Ramnath Mauzo

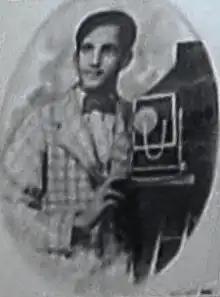
Mauzo with his camera at his studio

Ramanath Narayan "Ramnath" Mauzo (born Ramanath Narain Sinai Mauzo; – 15 April 1990), also known as R N Mauzo, was an Indian photo artist, photographer, and actor best known for founding the photography studio Mauzo Fotografo in 1936. He further gained recognition for his award-winning portrait "Luz E Sombra" (1940). His notable students include artist Laxman Pai, and Bollywood cinematographer K Vaikunth.